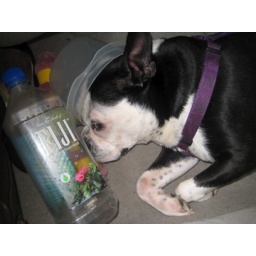
... with her head in the water bowl ... (Photo by Lucy)